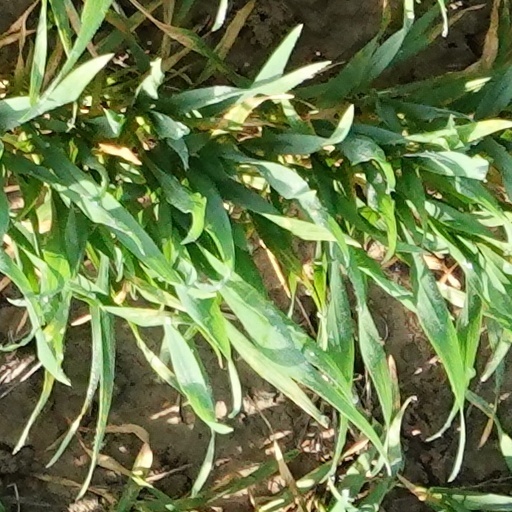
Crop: wheat